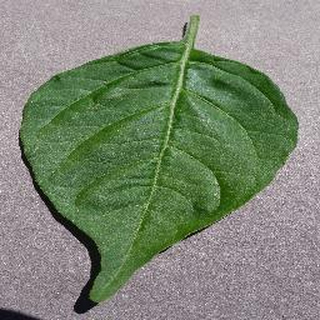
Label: healthy_bell_pepper